Sciarra Colonna

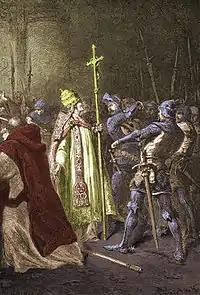
Sciarra Colonna slapping Boniface VIII, illustration by Alphonse-Marie-Adolphe de Neuville, from François Guizot's "The History of France from the Earliest Times to the Year 1789" (1883).

The Colonna allied with the Pope's other great enemy, Philip IV of France. In September 1303, Sciarra and Philip's advisor, Guillaume de Nogaret, led a small force into Anagni to arrest Boniface VIII and bring him to France, where he was to stand trial. While the two managed to apprehend the Pope, Sciarra reportedly slapped the pope in the face in the process, which was accordingly dubbed the "Outrage of Anagni". The attempt eventually failed after a few days, when locals freed the Pope. However, Boniface VIII died on 11 October, allowing France to dominate his weaker successors during the Avignon papacy.